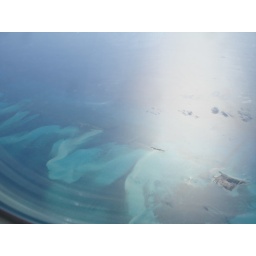
Funky blue water in the Bahamas